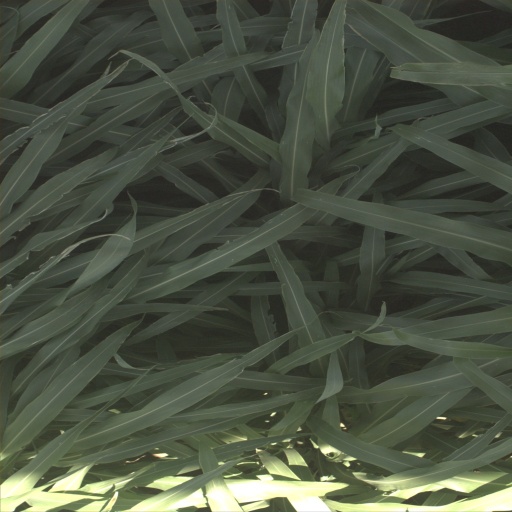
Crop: sorghum